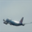
Label: airplane